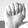
ASL letter: A